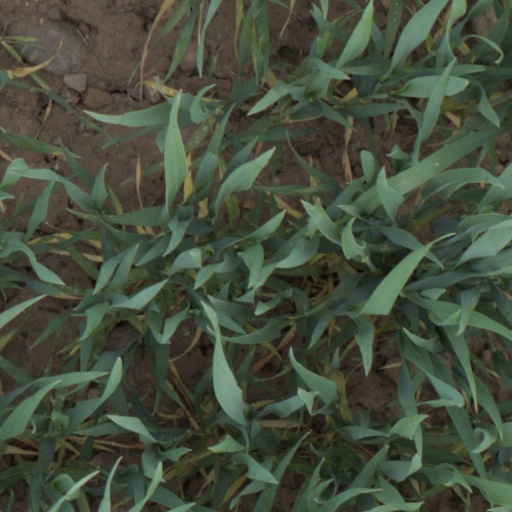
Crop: wheat